Health Sciences University

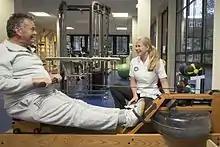
Patient in the AECC exercise centre

The Exercise Centre houses a range of strengthening and assessment tools. The room houses the following functional assessment equipment: